Derby Dam

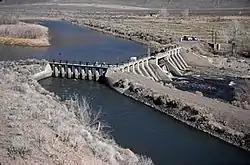
Aerial view of the dam

Derby Dam is a diversion dam built from 1903 to 1905 on the Truckee River, located about east of Reno in Storey and Washoe counties in Nevada, United States. It diverts water into the Truckee Canal that would otherwise enter Pyramid Lake. The canal feeds Lake Lahontan reservoir in the Carson River watershed, where it is used for irrigation.